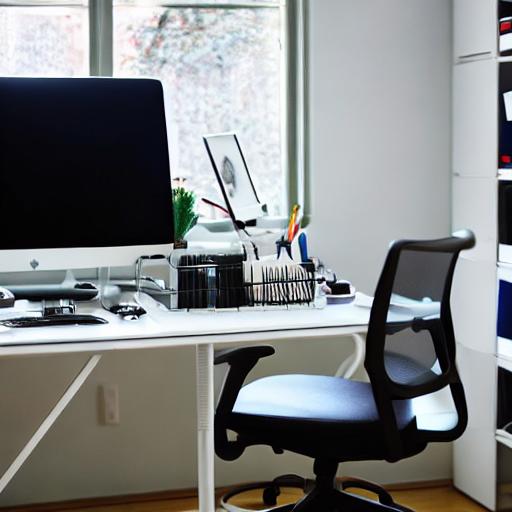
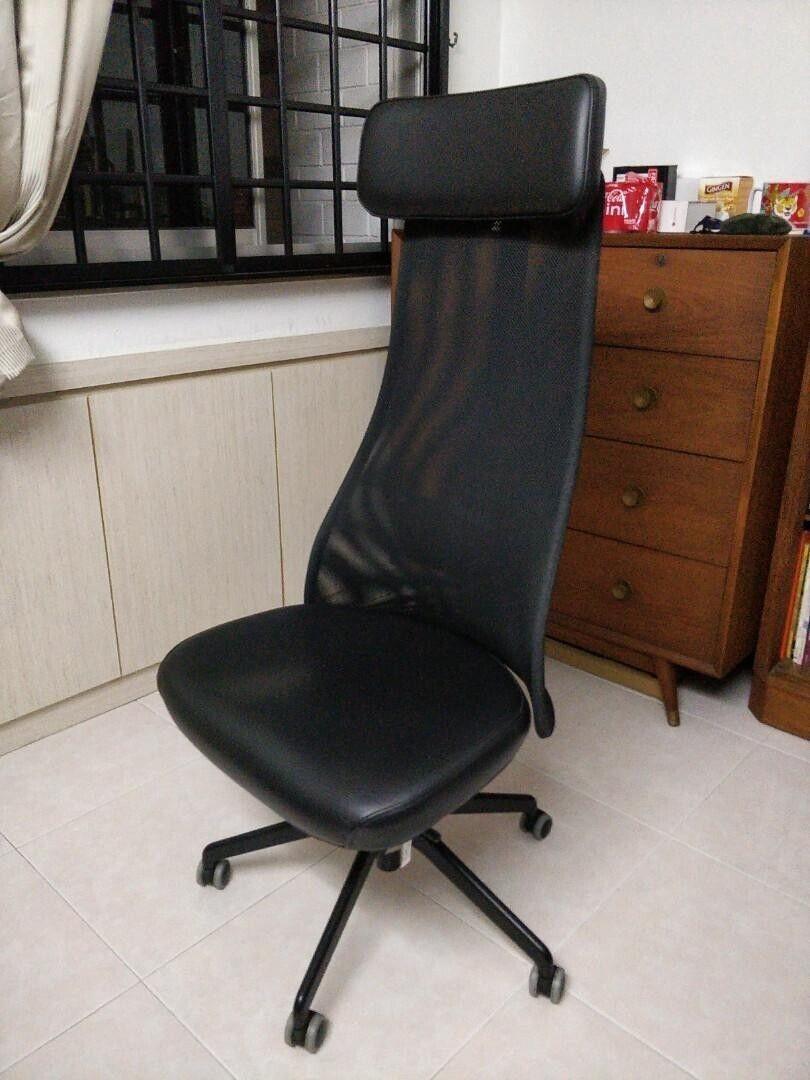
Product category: items_chair
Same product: no